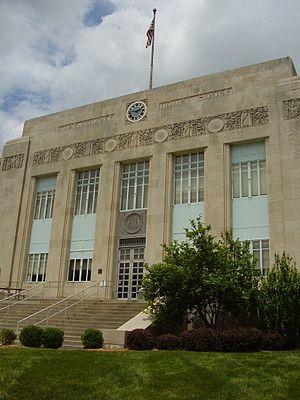
Liberty est une ville du Missouri, située dans le comté de Clay. Lors du recensement de 2010, sa population s’élevait à 29 149 habitants.